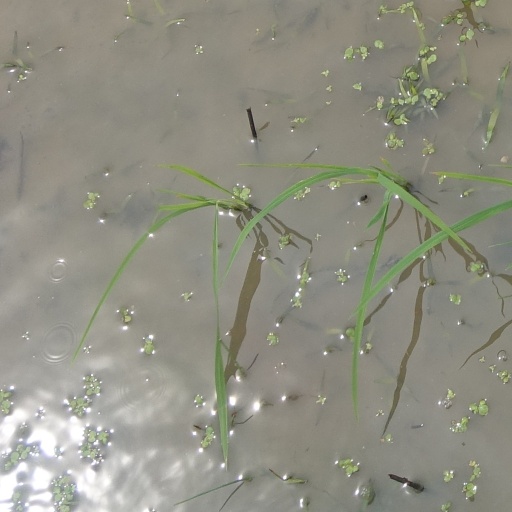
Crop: rice